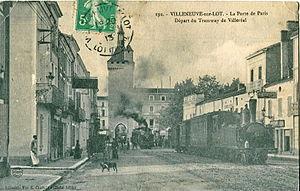
Carte postale ancienne éditée par Librairie Vve Chabri, cliché Séréni, n°192
Les Tramways de Lot-et-Garonne ont créé et exploité un réseau de lignes à voie métrique dans le département de Lot-et-Garonne entre 1911 et 1933. En 1923 l'exploitation est assurée par la compagnie des Voies ferrées départementales du Midi.
La société anonyme des Voies ferrées départementales du Midi, est créée en 1913 pour développer le chemin de fer dans le Sud-Ouest de la France.
Villeneuve-sur-Lot est une commune du sud-ouest de la France, située dans le département de Lot-et-Garonne en région Nouvelle-Aquitaine.